105th Regiment Royal Artillery

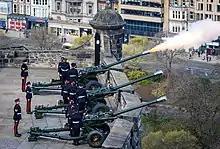
105 Regiment Royal Artillery firing a Death Gun Salute at Edinburgh Castle to mark the death of Prince Philip in April 2021.

105th Regiment Royal Artillery (The Scottish & Ulster Gunners) is part of the Army Reserve and has sub-units throughout Scotland and Northern Ireland. It is currently equipped with the L118 Light Gun.